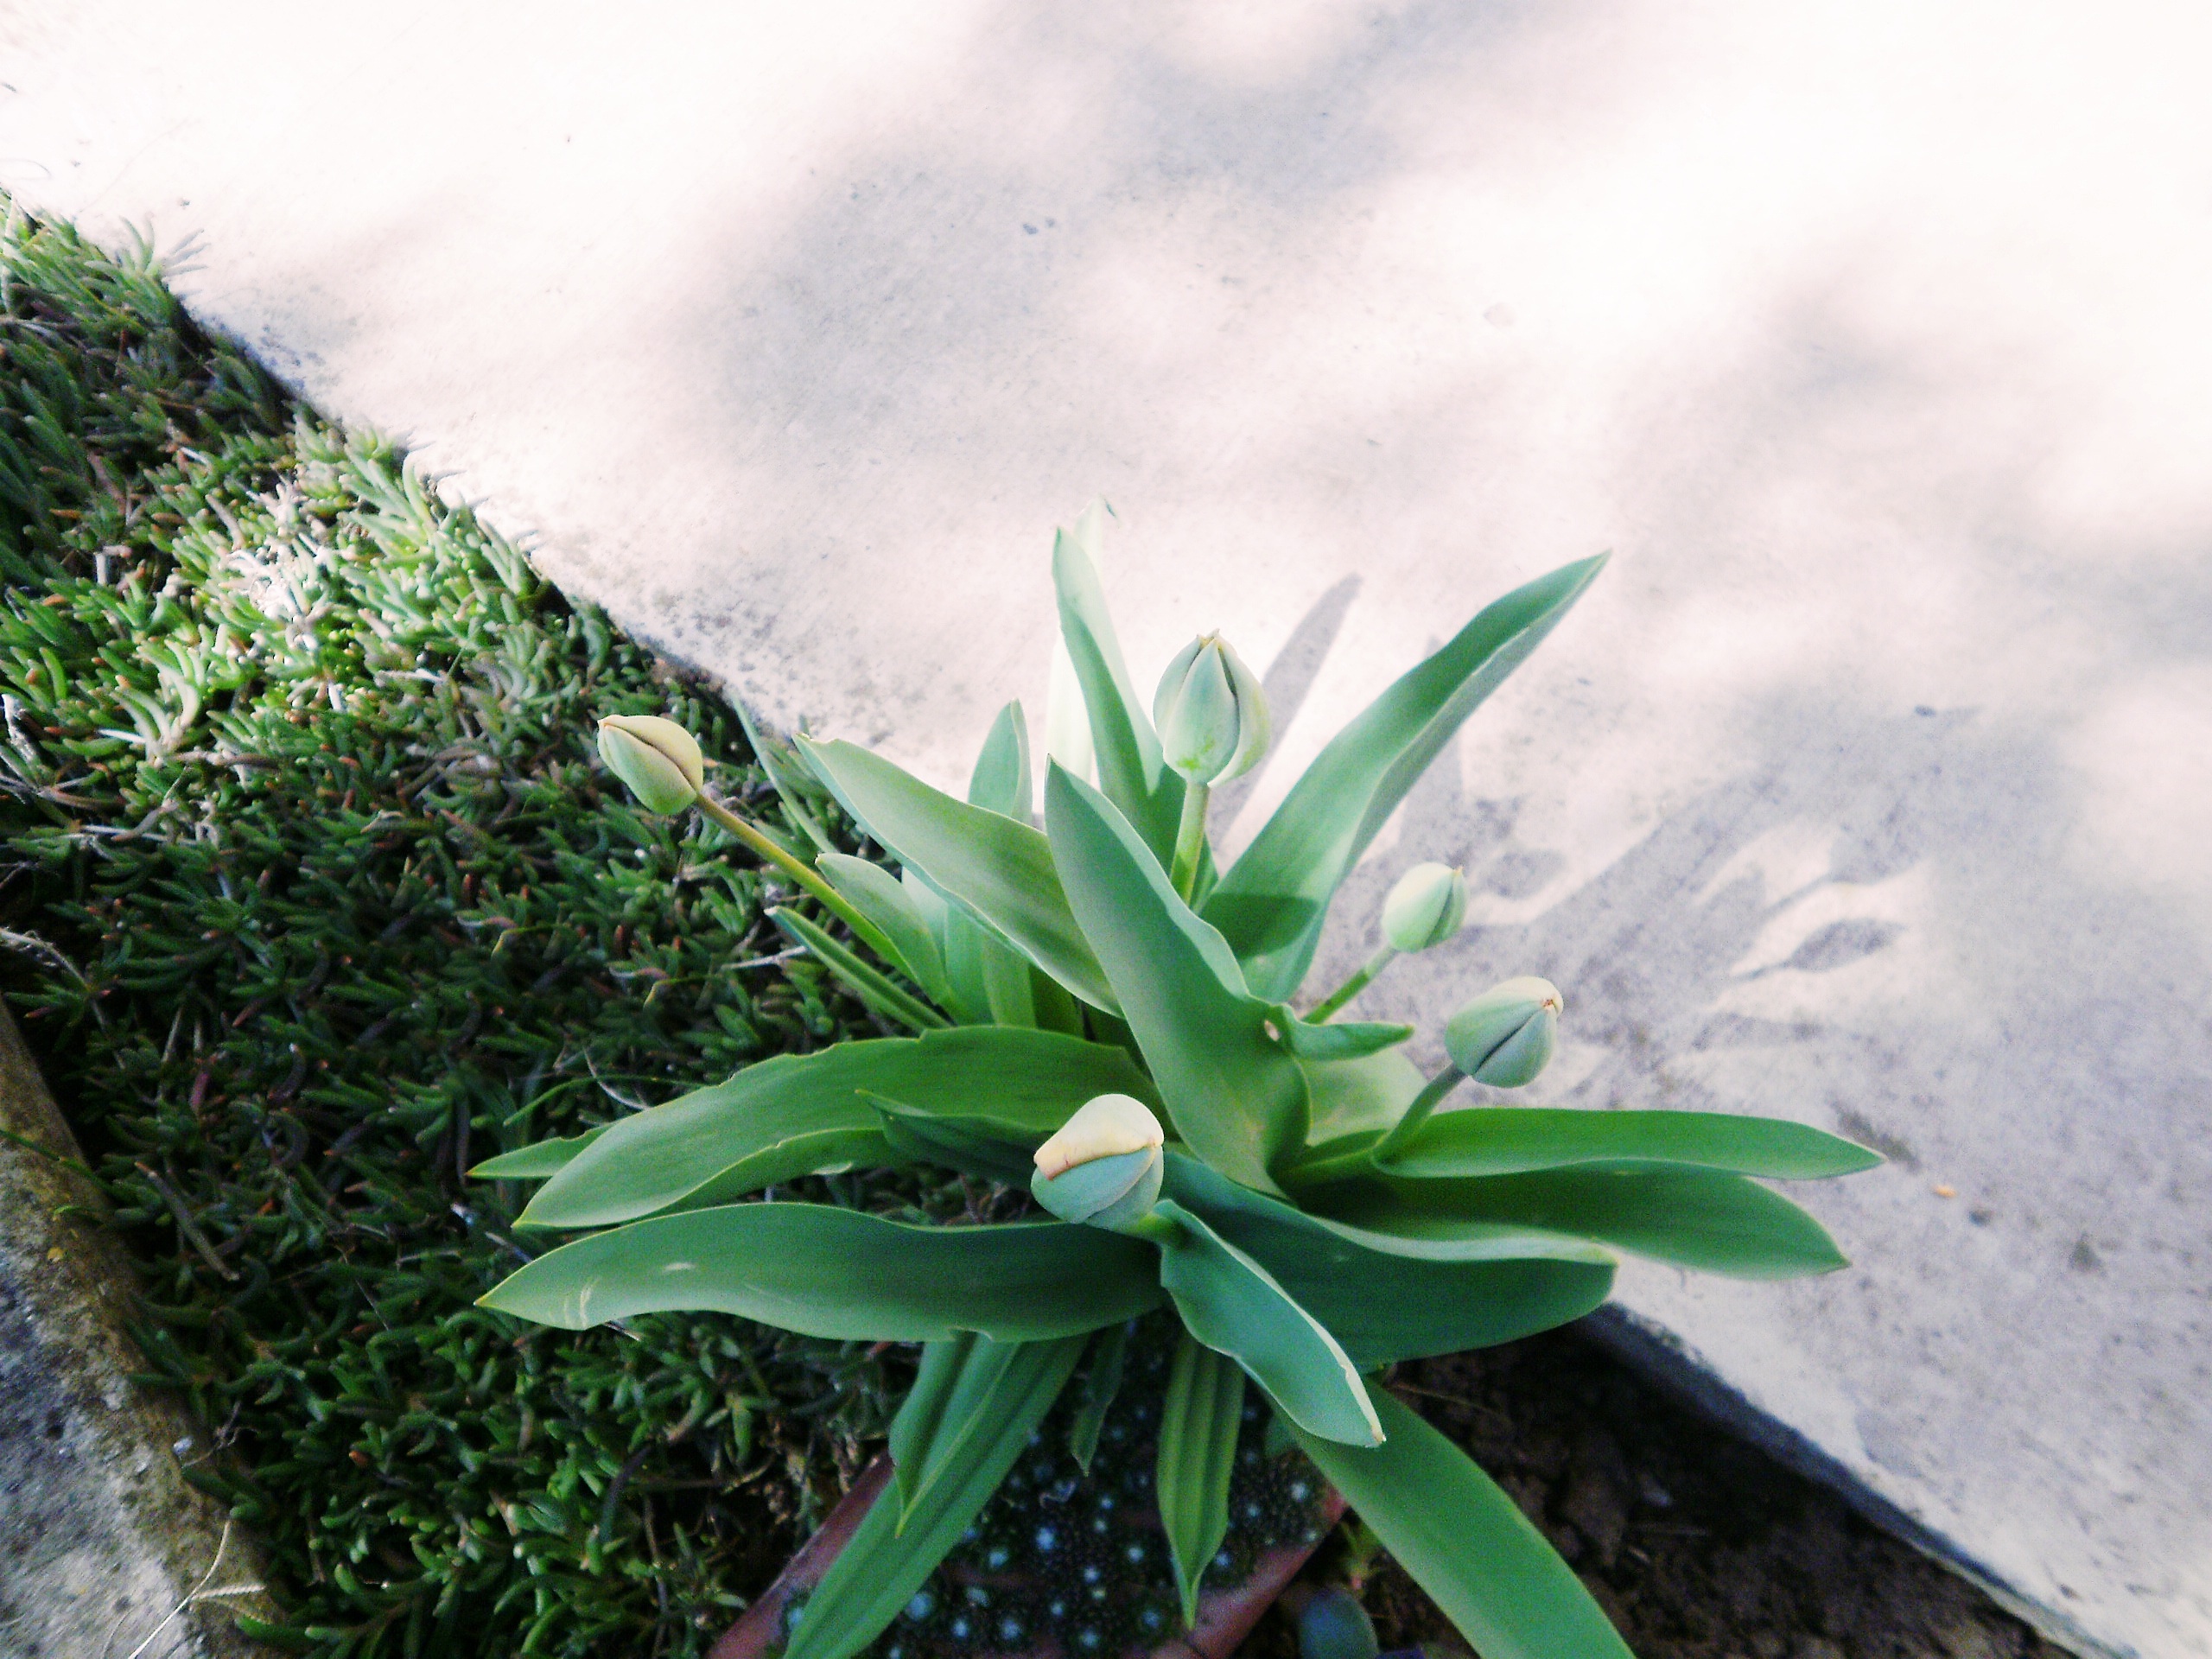
plant, flower, green, botany, flora, agave, flowering plant, land plant